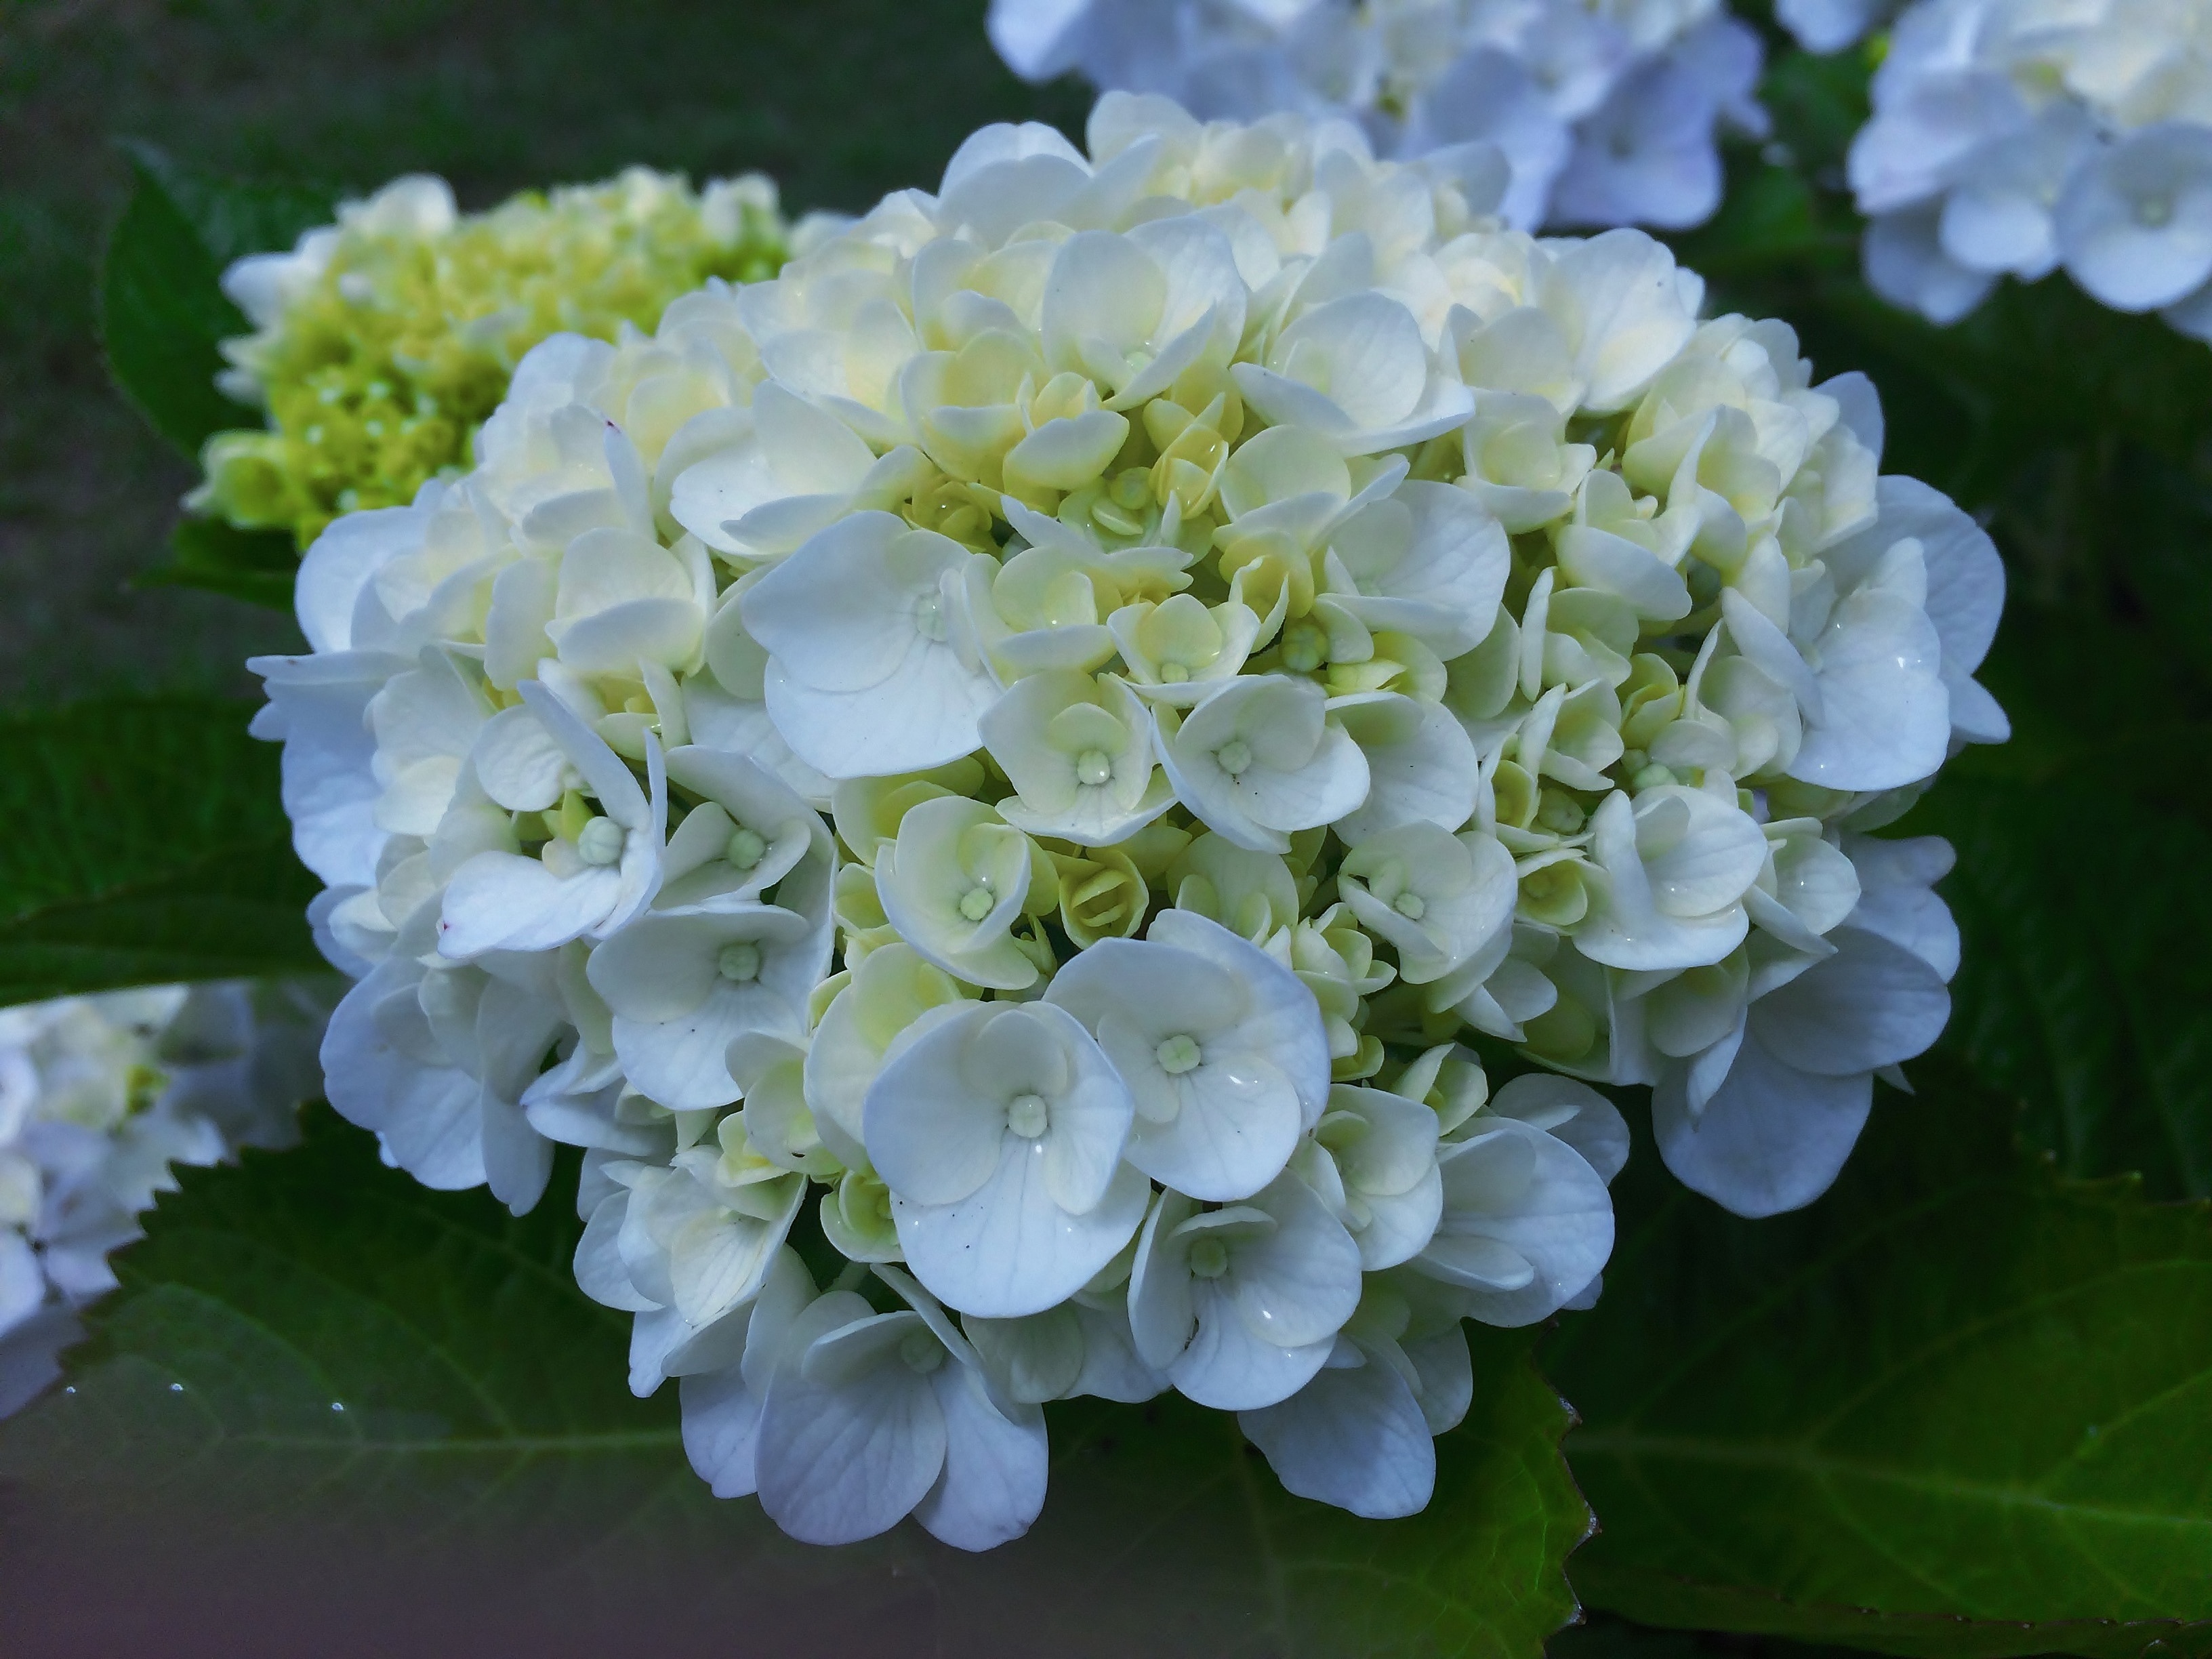
plant, white, rain, leaf, flower, petal, green, japan, hydrangea, drop of water, otsu park, yokosuka, flowering plant, hydrangeaceae, ota kisan, cornales, annual plant, land plant, hydrangea serrata